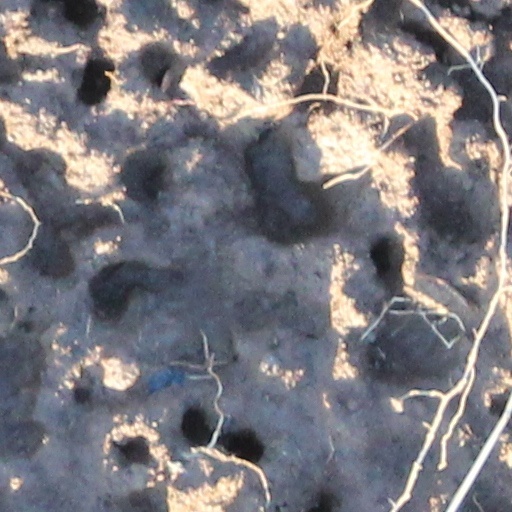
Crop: wheat